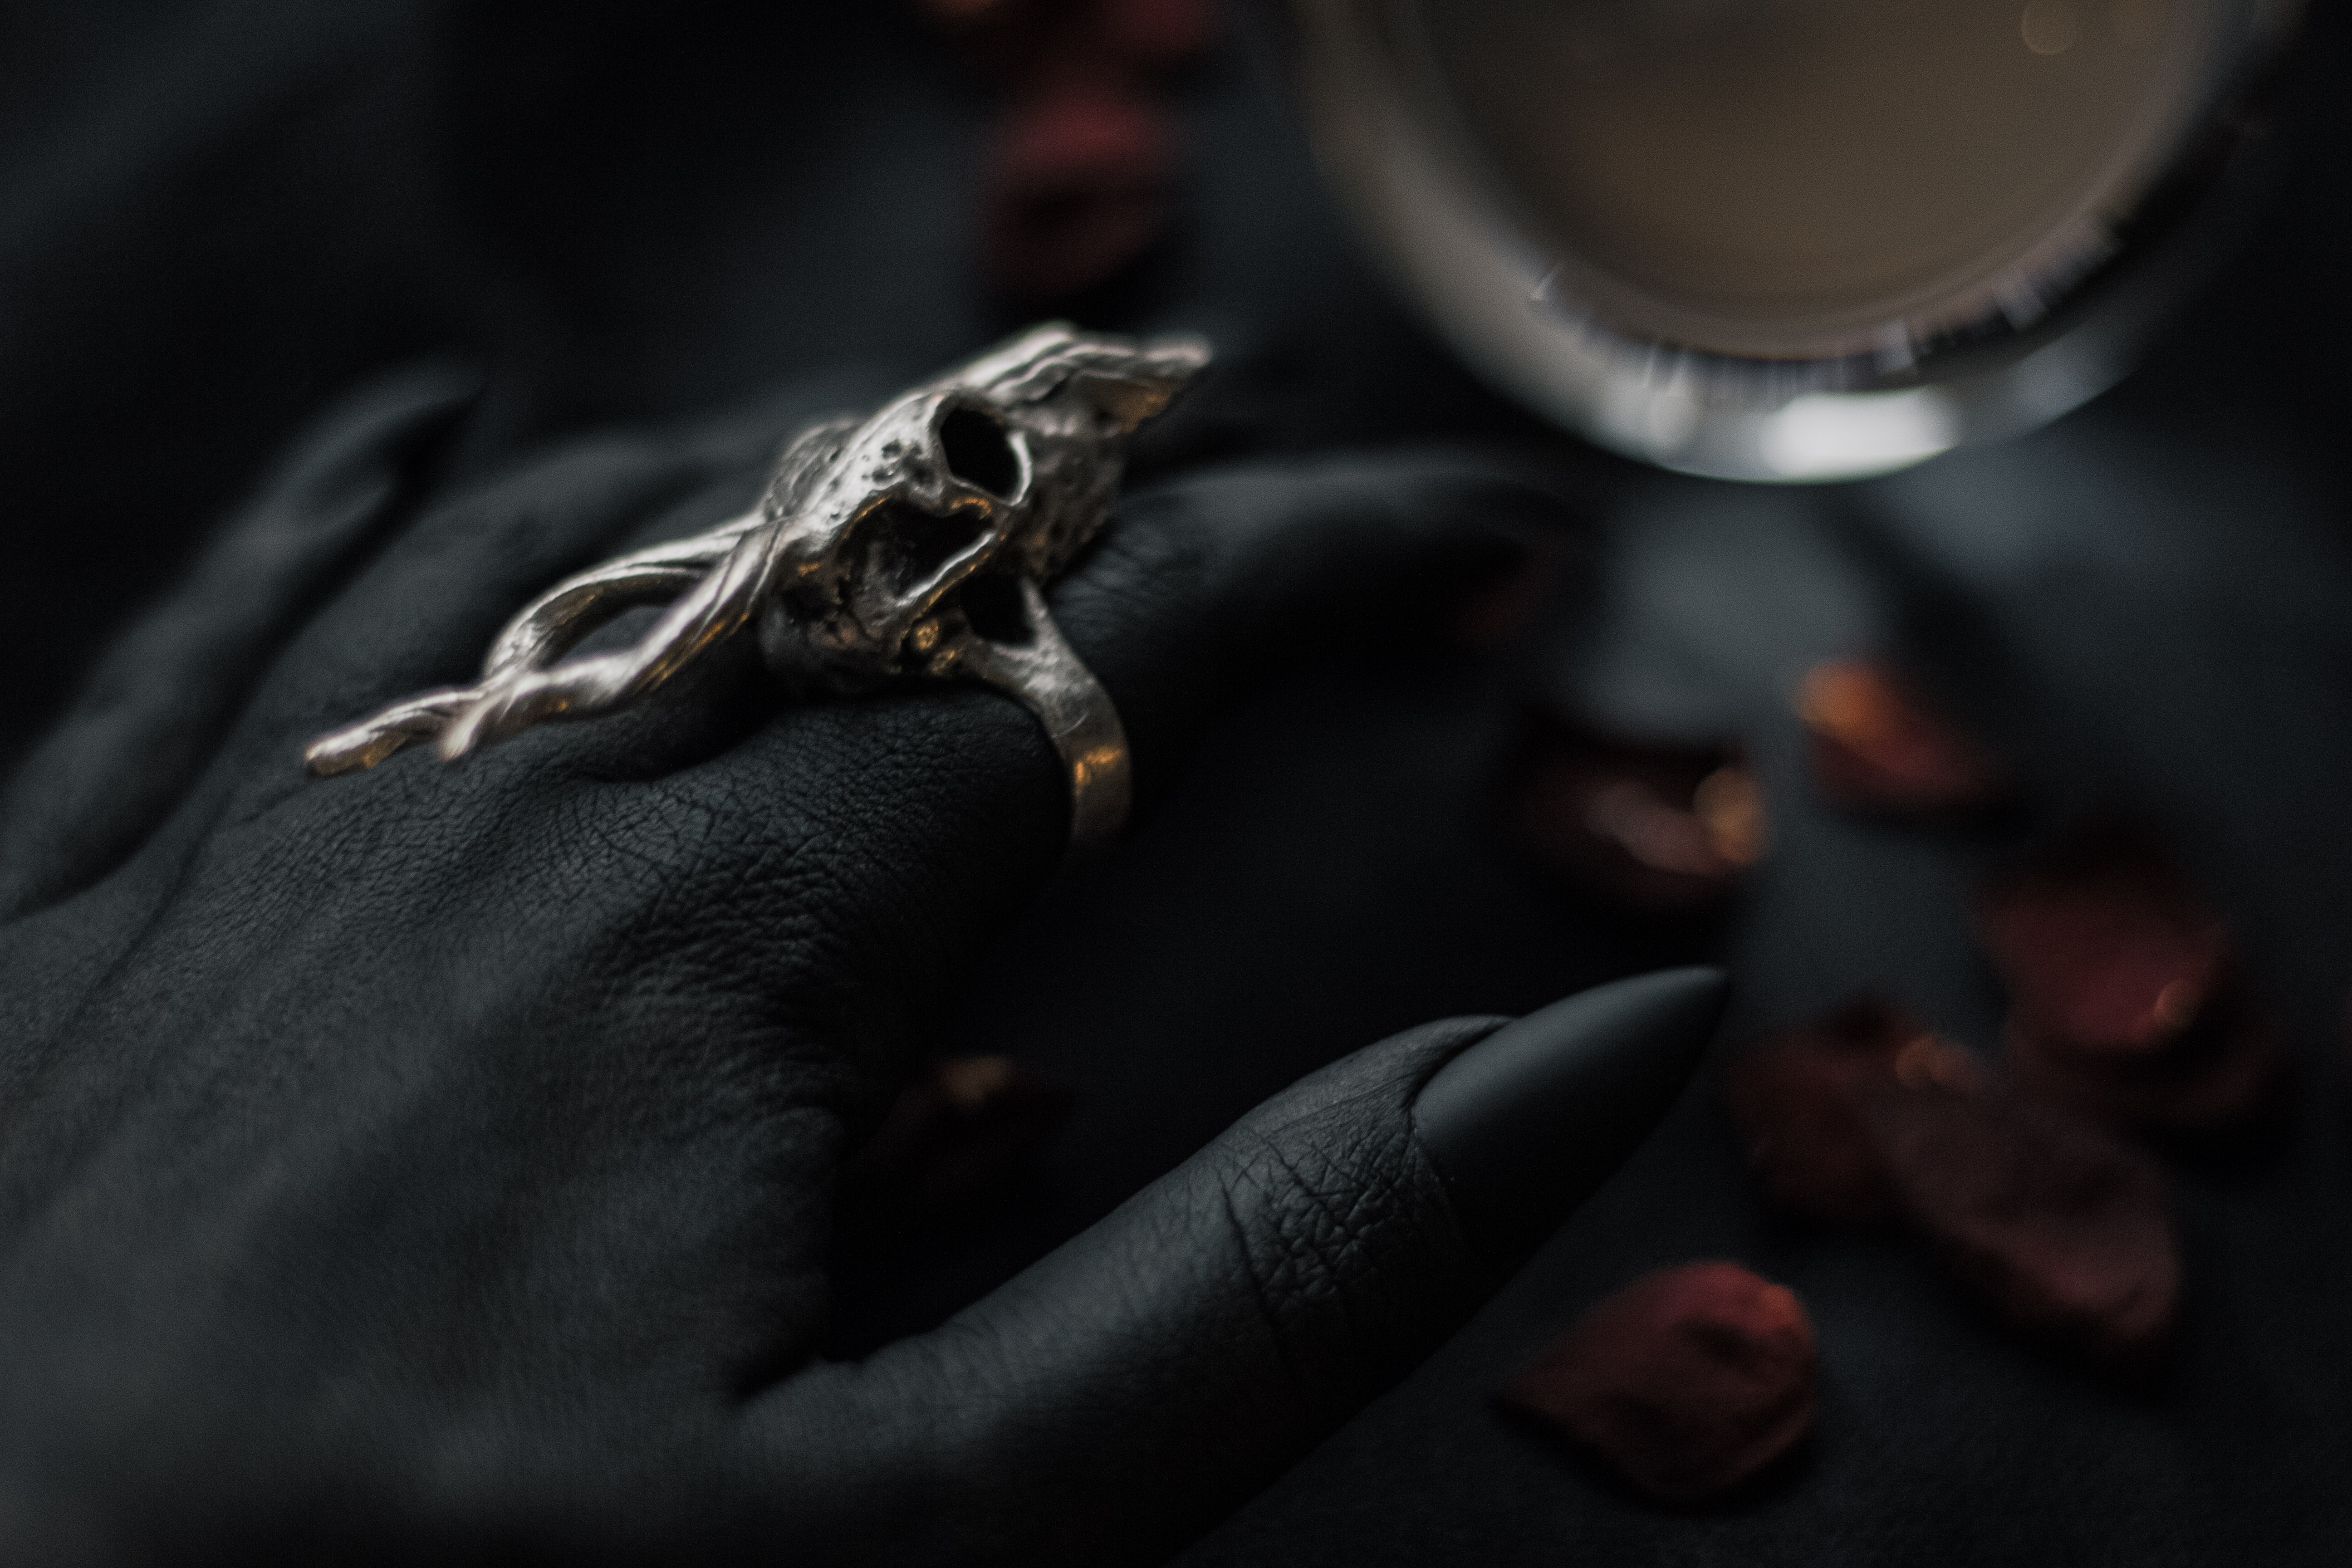
witch, witchcraft, magic, divination, hand, magic ball, automotive tire, automotive design, gas, flash photography, reptile, frog, automotive lighting, terrestrial animal, darkness, metal, macro photography, rim, wheel, automotive wheel system, arthropod, amphibian, parasite, claw, still life photography, bumper, auto part, pest, motor vehicle, audio equipment